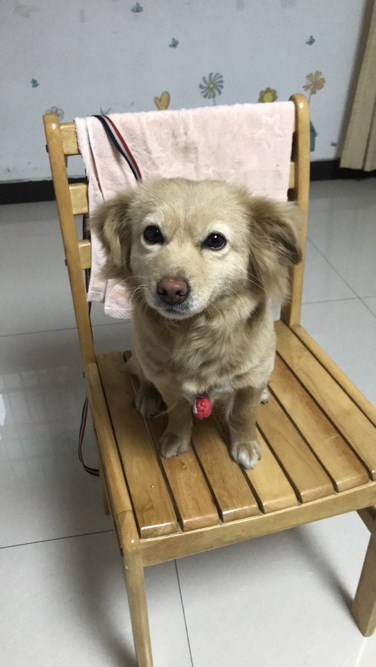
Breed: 1936-n000005-Pomeranian